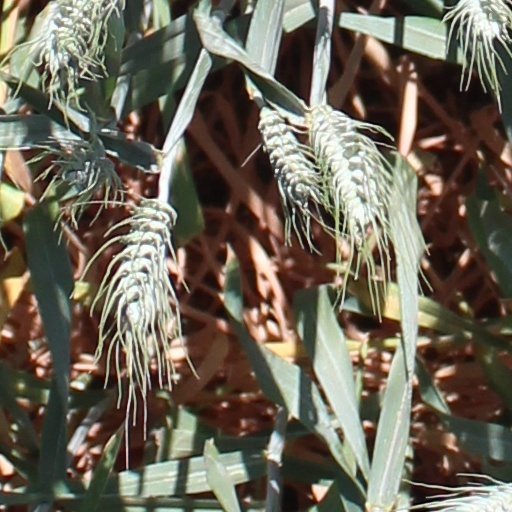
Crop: wheat